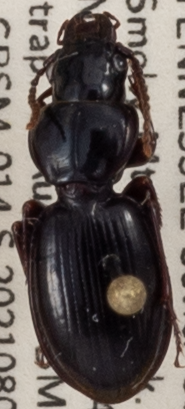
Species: Cyclotrachelus freitagi
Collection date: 2021-08-03
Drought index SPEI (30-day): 0.03
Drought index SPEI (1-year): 0.8
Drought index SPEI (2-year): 1.69